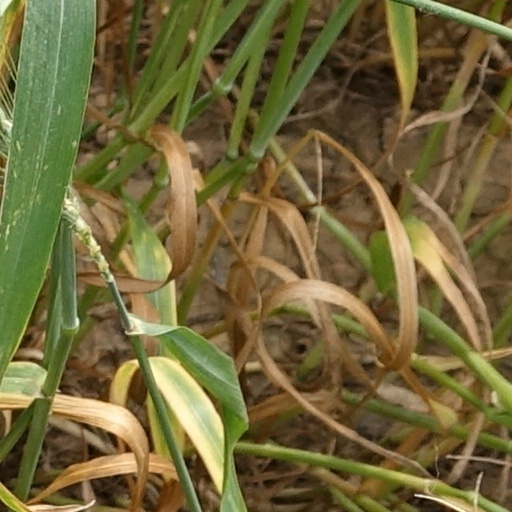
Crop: wheat